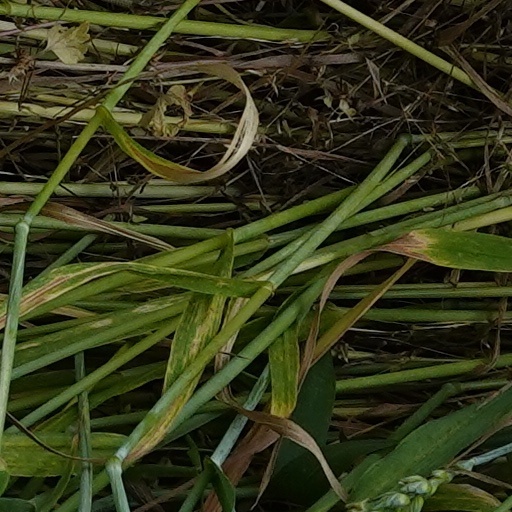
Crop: wheat